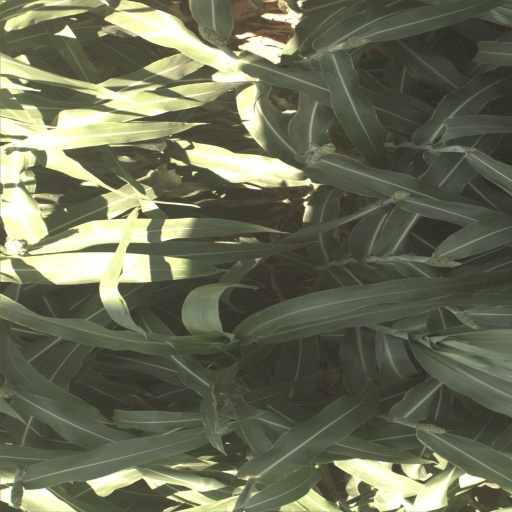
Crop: sorghum